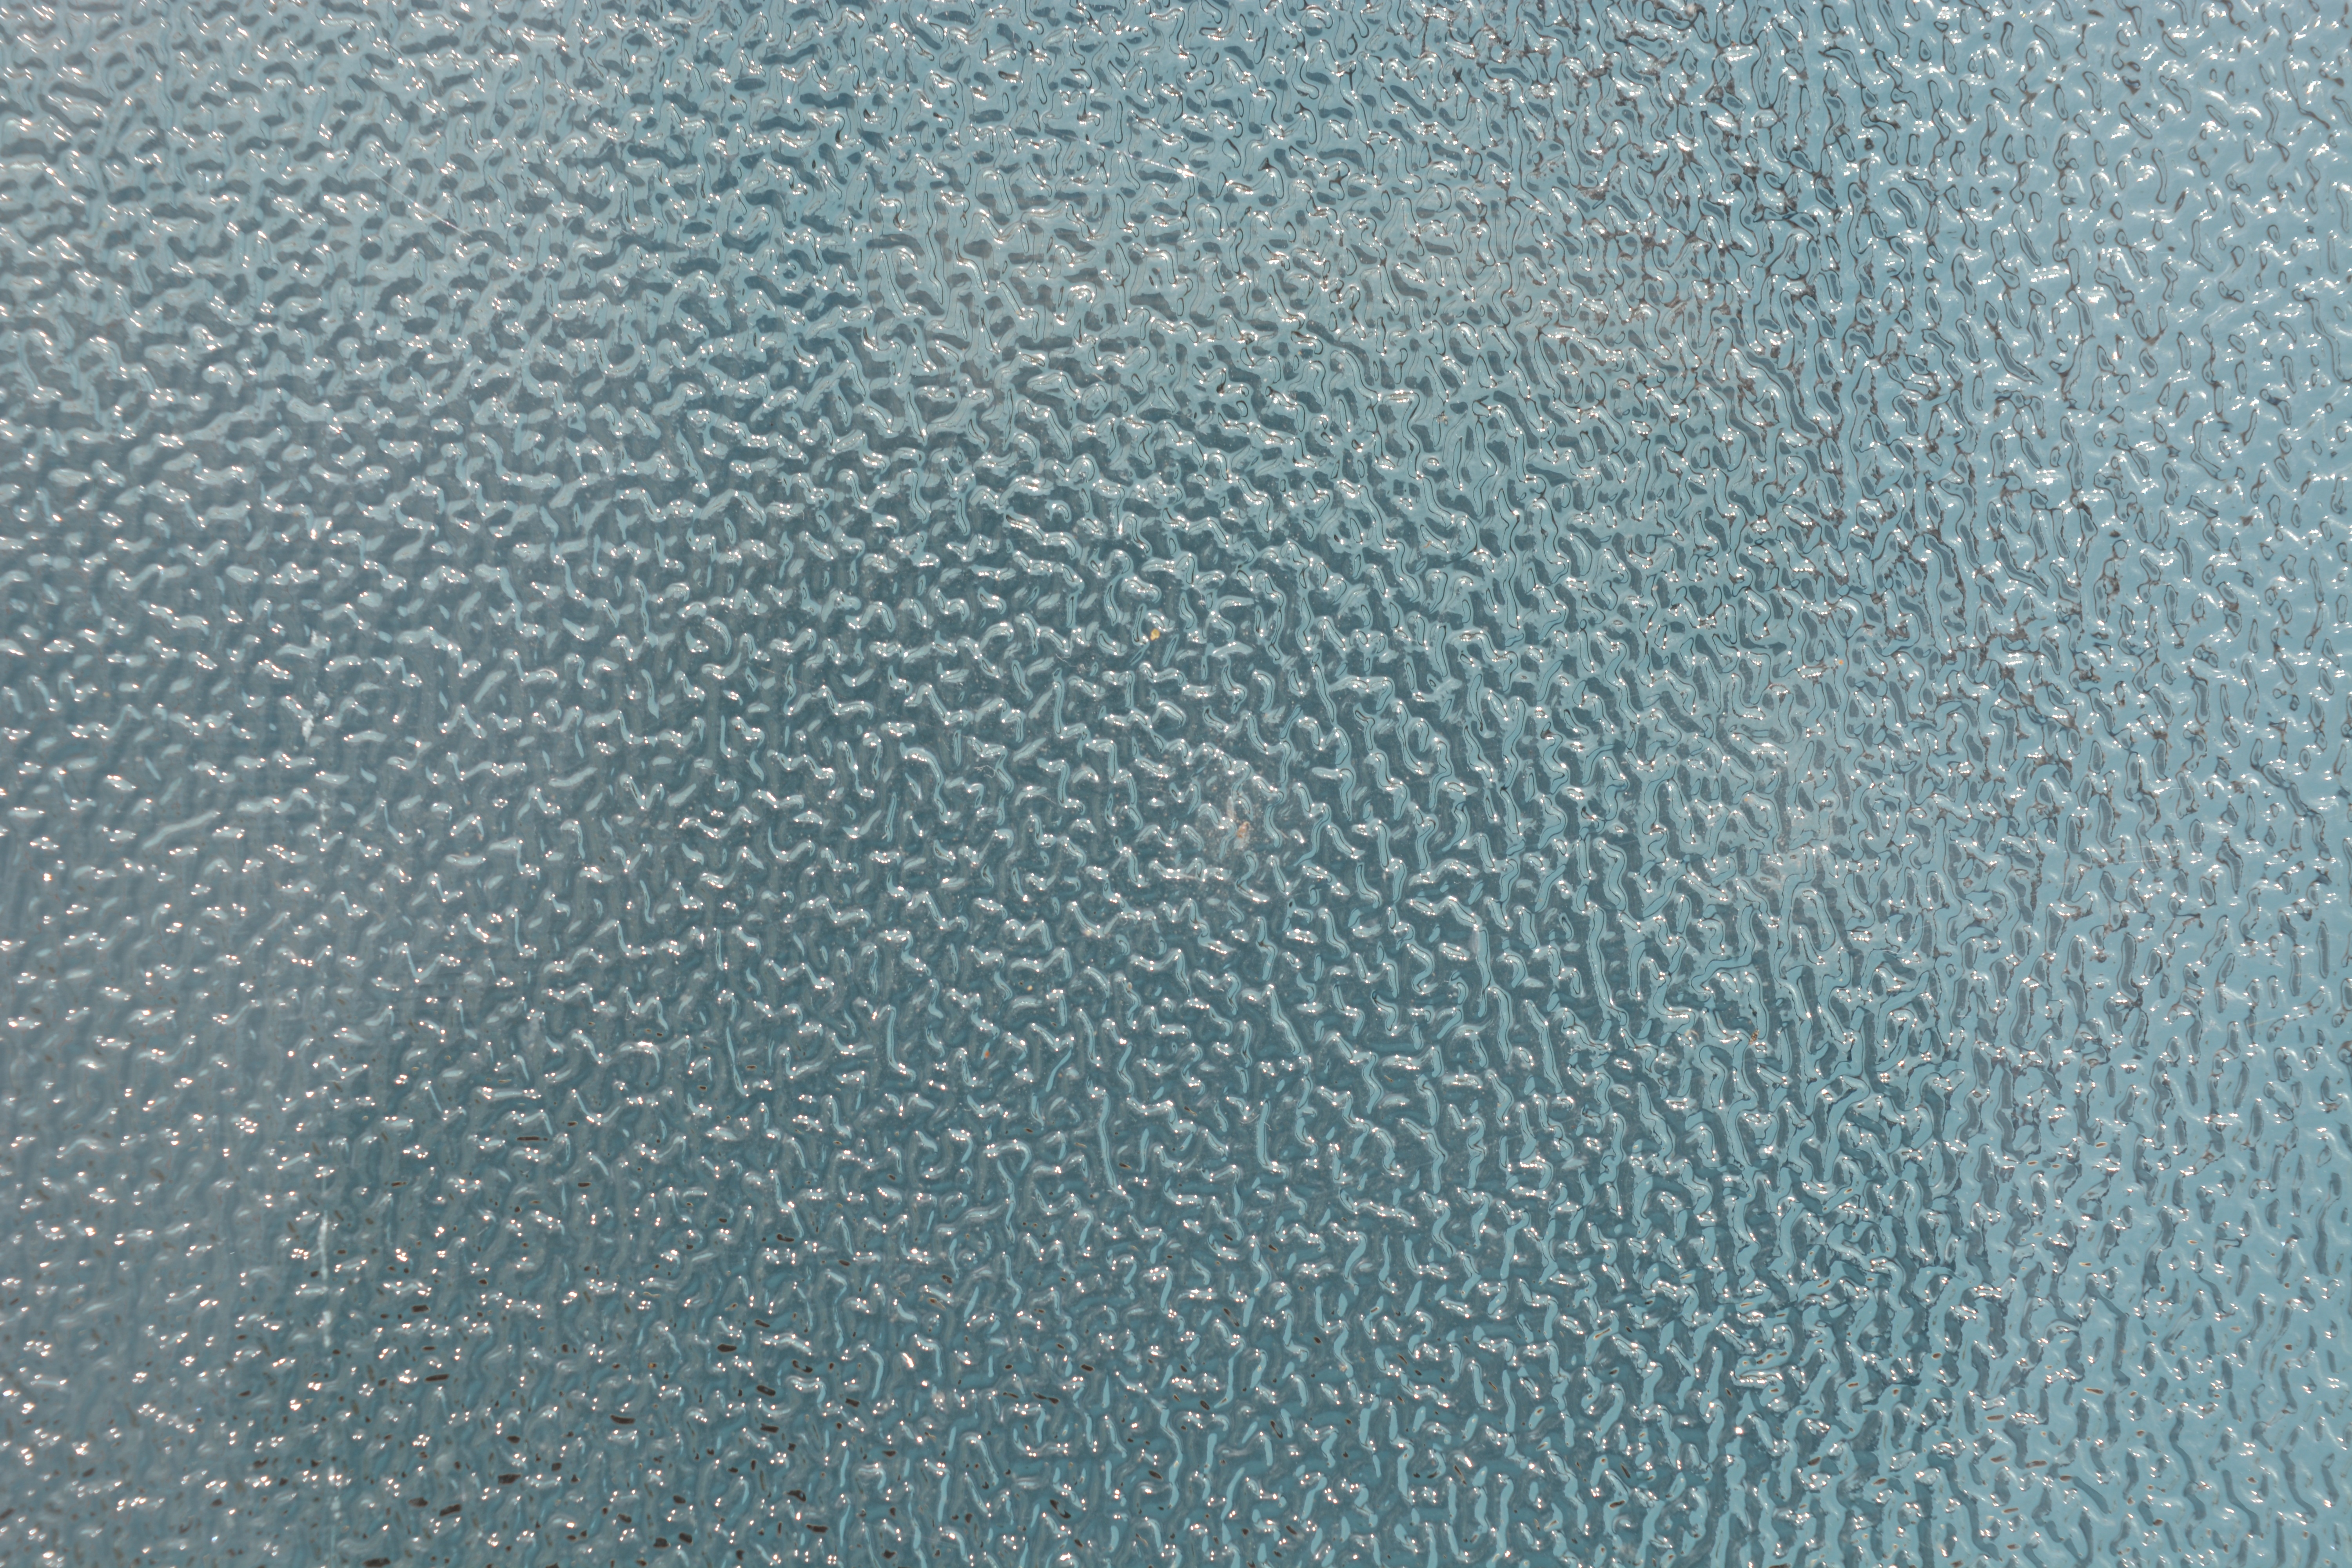
texture, floor, window, glass, asphalt, line, blue, transparent, carpet, distort, flooring, road surface, glass texture